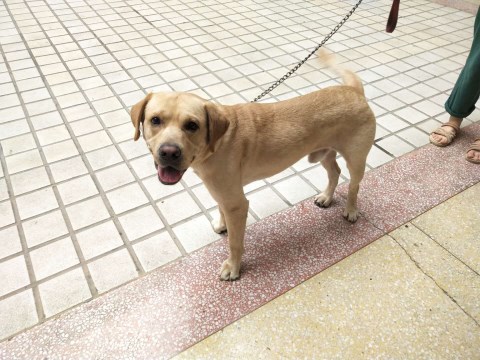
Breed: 3580-n000122-Labrador_retriever